Tantra

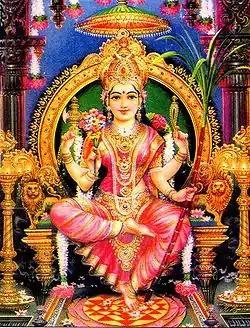
Śrī, also known as Lalitā Tripurasundarī ("beautiful in three worlds"), Adi Parashakti (the highest supreme energy), Kāmeśvarī (goddess of desire) and other names

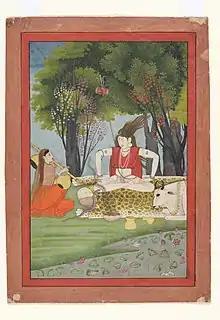
A meditating Shiva is visited by Parvati

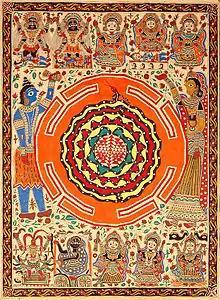
Sri Yantra diagram with the Ten Mahavidyas. The triangles represent Shiva and Shakti; the snake represents Spanda and Kundalini.

From the 8th to the 14th century, Tantric traditions rose to prominence and flourished throughout India and beyond. By the 10th century, the main elements of tantric practice had reached maturity and were being practiced in Saiva and Buddhist contexts. This period has been referred to as the 'Tantric Age' by some scholars due to prevalence of Tantra. Also by the 10th century, numerous tantric texts (variously called Agamas, Samhitas and Tantras) had been written, particularly in Kashmir, Nepal and Bengal. By this time, Tantric texts had also been translated into regional languages such as Tamil, and Tantric practices had spread across South Asia. Tantra also spread into Tibet, Indonesia and China. Gavin Flood describes the Tantric age as follows: